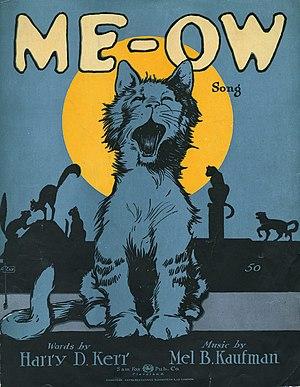
Les onomatopées ont des formes différentes selon les langues. Cette liste d'exemples en est un aperçu.